Rocket (Marvel Cinematic Universe)

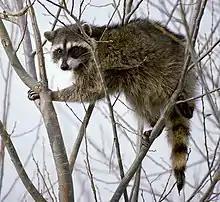
A typical raccoon.

The comic book character was created by Bill Mantlo and Keith Giffen, and inspired by the Beatles song "Rocky Raccoon". Rocket Raccoon first appeared in "Marvel Preview" #7 (Summer 1976), in the back-up feature "The Sword in the Star", under the name "Rocky". He would next appear in "The Incredible Hulk" #271 (May 1982), where it is learned that "Rocky" is short for "Rocket". In 1985, he received his own four-issue limited series and in an afterword to the first issue, Mantlo himself asserted that this was the same character seen in "Preview", penciled by Mike Mignola and inked by Al Gordon with Al Milgrom. Rocket appeared in "Quasar" #15 in 1990 and later appeared in three issues of "Sensational She-Hulk" in 1992 (#44–46). The character only appeared in a total of ten comic books in his first thirty years of existence. Besides a brief appearance in a 2006 issue of "Exiles", Rocket Raccoon was next seen in 2007's "" and "Annihilation: Conquest - Star-Lord" limited series, and their spin-off series, a new volume of "Guardians of the Galaxy". He remained a regular member of the series cast until it was canceled with issue #25 in 2010.